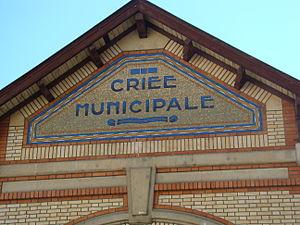
Mosaïque d'Isidore Odorico (fils) aux Halles centrales à Rennes.
La Criée centre d’art contemporain est situé à Rennes, France.